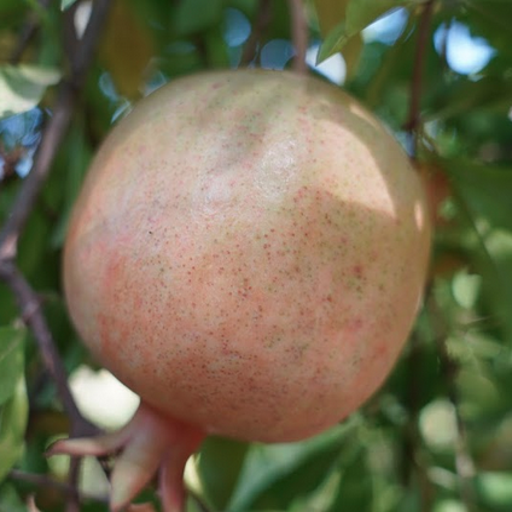
Label: Healthy